Turnip cake

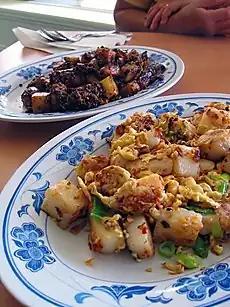
Turnip cake made into dark (with dark soy and molasses) and light (salt and fish sauce)-styled "chai tow kway"

Although the steamed turnip cakes can be consumed straight with soy sauce, they are commonly cooked again to add additional flavors. For instance, turnip cake can be sliced into rectangular pieces when cooled and then pan-fried until both sides turn golden. It is served with chili sauce and/or hoisin sauce on the side as condiments.